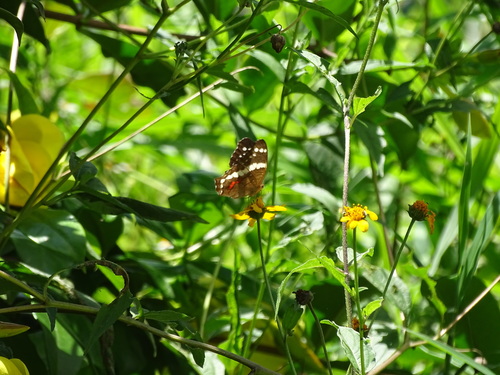
Scientific name: Anartia fatima
Common name: Banded peacock
Family: Nymphalidae
Order: Lepidoptera
Pollinator type: Primary pollinator
Habitat: Open areas and gardens
Geographic range: South America
Conservation status: Least Concern